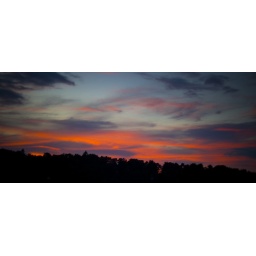
Fiery red sky at sunset over Balmullo, Fife